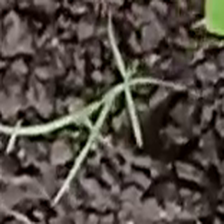
Weed species: Digitaria_SP_(Digitaria Sanguinalis )